Jan Tęczyński (1581–1637)

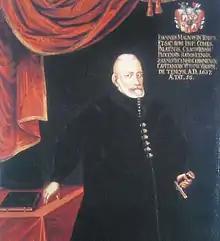
Jan Tęczyński

Jan Tęczyński (1581–1637), of the Topór coat-of-arms, was governor of Kraków (1620–37), Crown Cupbearer ("czesnik koronny") from 1618, "starosta" of Płock, and owner of Tenczyn and Rytwiany.